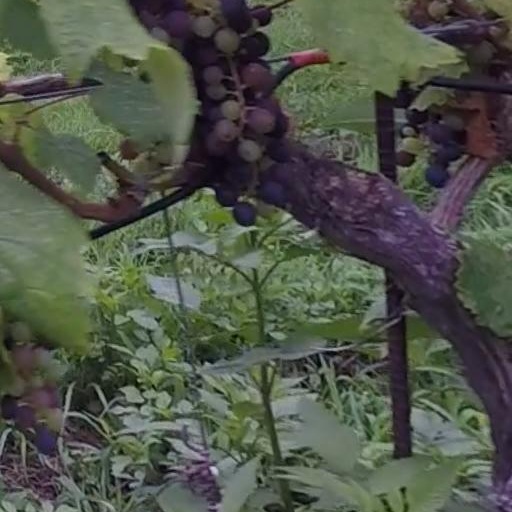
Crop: grape